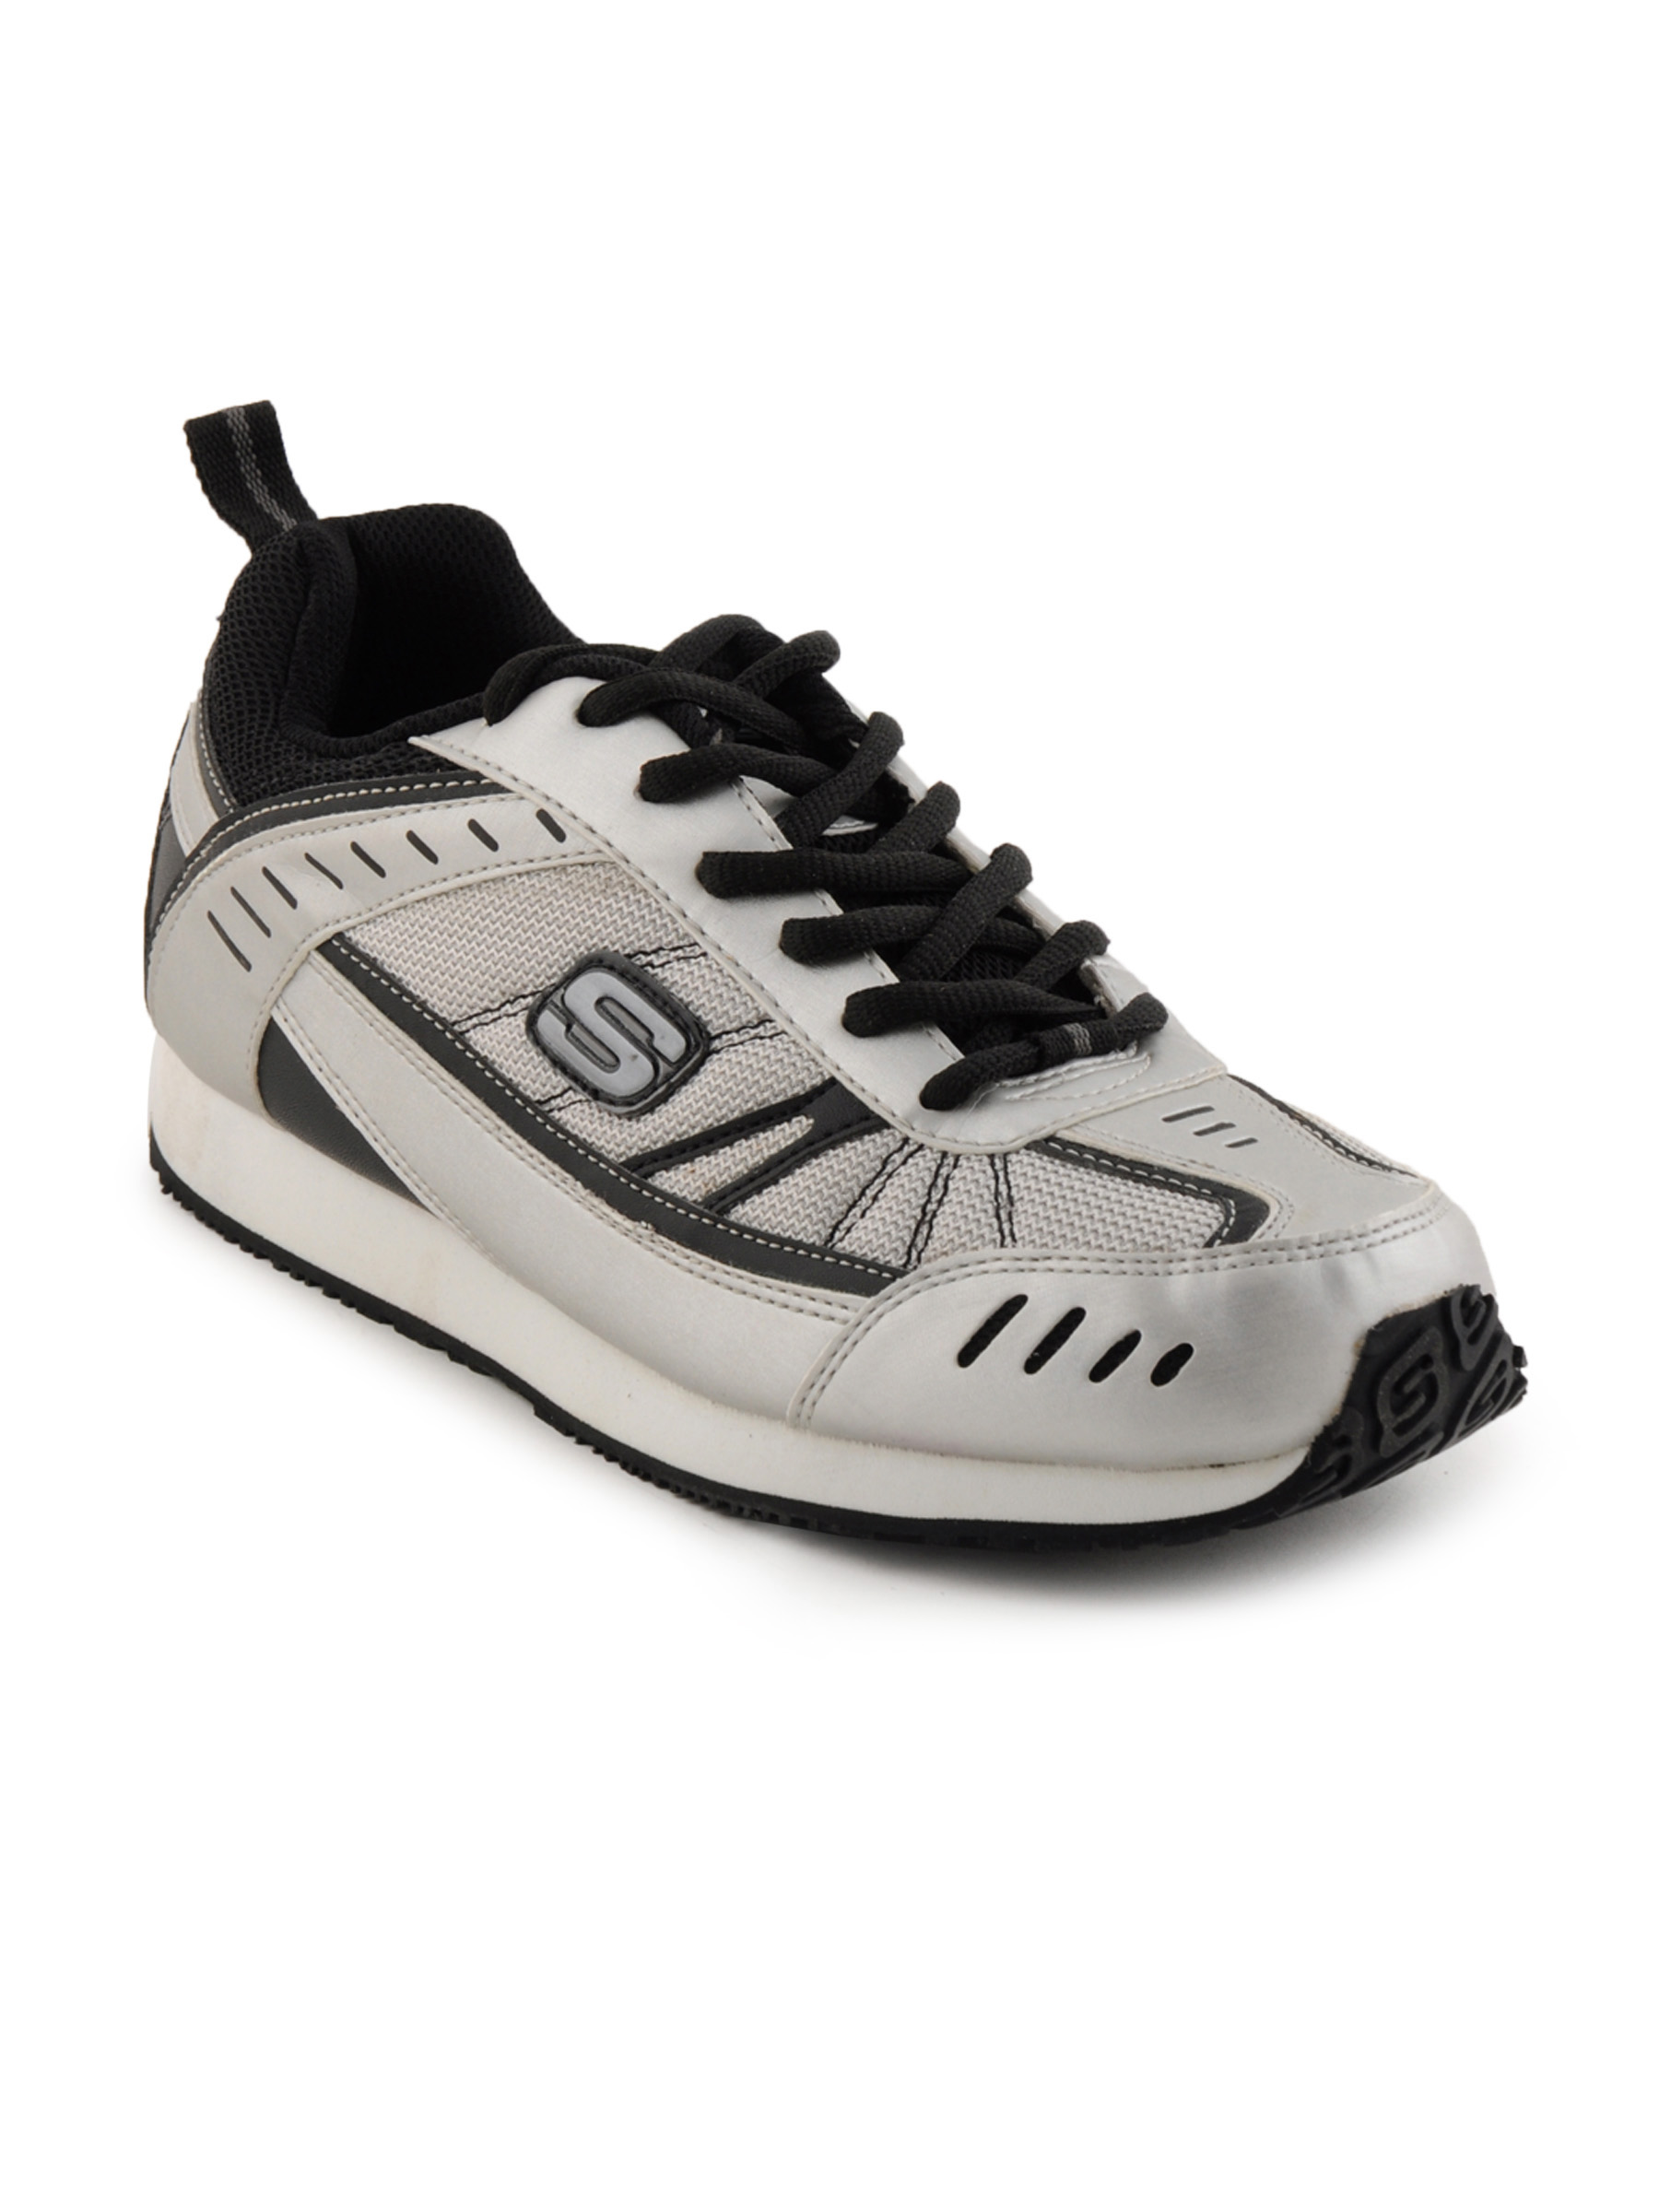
Skechers Men USA White Shoe
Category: Footwear / Shoes / Casual Shoes
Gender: Men
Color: White
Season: Fall 2011
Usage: Casual